Lea Deutsch

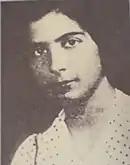
Last known photo of Lea Deutsch, taken a few months before her death.

In an attempt to save his family, Deutsch's father converted his family to Catholicism in June 1941. On 5 May 1943 Heinrich Himmler visited Zagreb. During his visit he pressed NDH leader Ante Pavelić to enact the "Final Solution" in his territory. In the coming days, Croatian and German officials began detaining the heads of the Jewish community in Zagreb and any remaining Jews who had been allowed to stay in the city up until that point.